Super Bowl LII

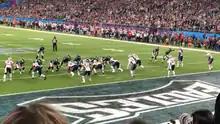
A Philadelphia Eagles handoff during the first quarter

The Super Bowl flyover was a unique combination of airplanes—and a first for the Super Bowl. It was the first time the Heritage Flight team conducted a flyover for a Super Bowl.